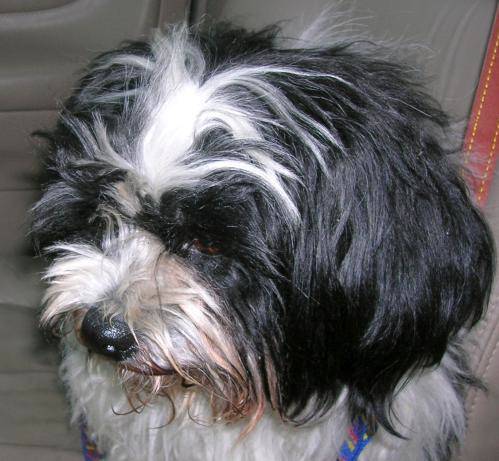
Label: dog